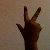
The image shows a hand gesture representing the number 3 in Indian Sign Language.